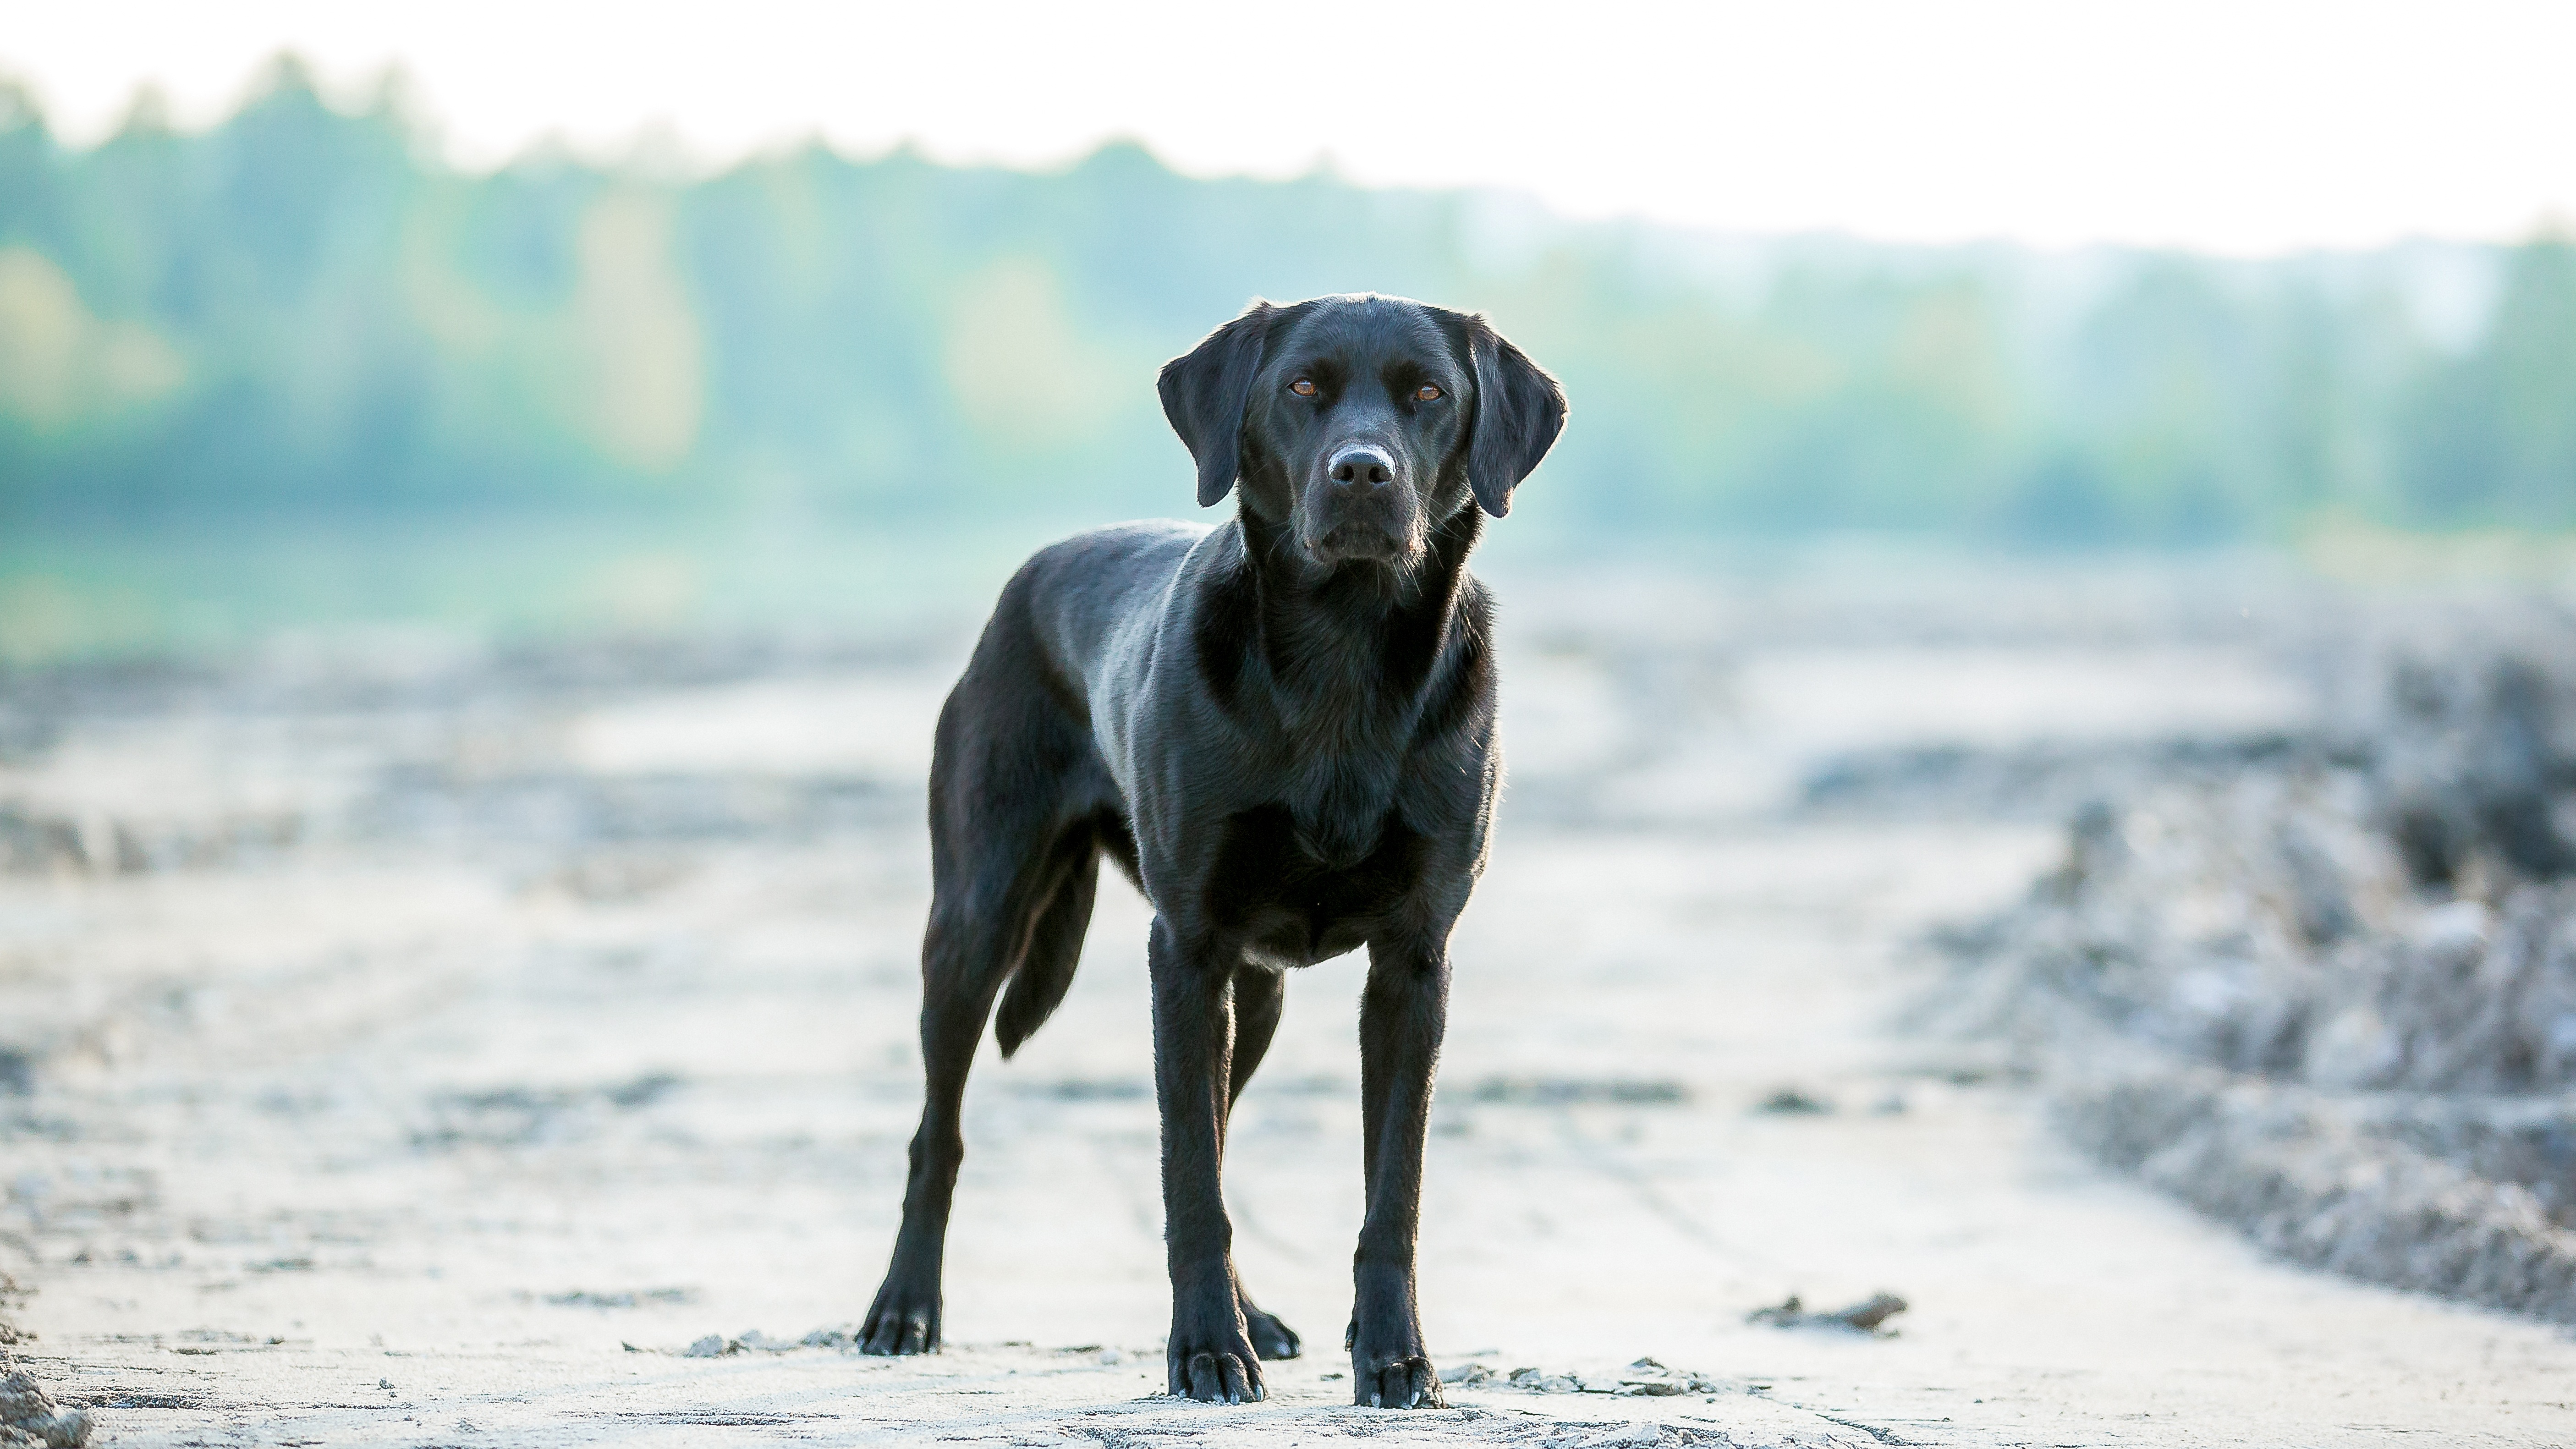
outdoor, view, dog, animal, pet, portrait, mammal, race, vertebrate, labrador retriever, labrador, dog breed, dog like mammal, animal sports, dog sports, best friend of man